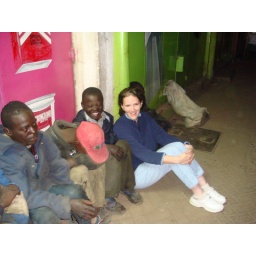
Monique and street boys early one morning in Nairobi, Kenya.